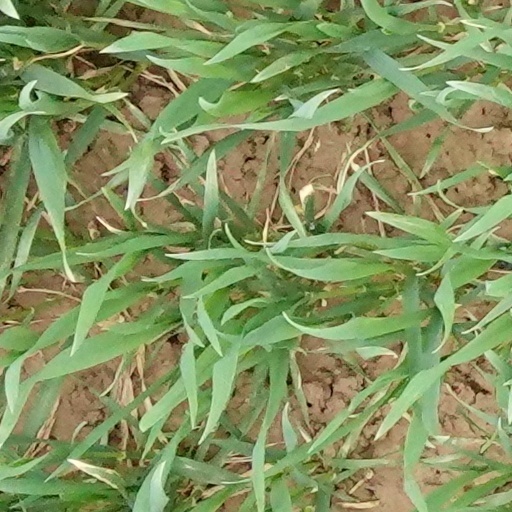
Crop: wheat